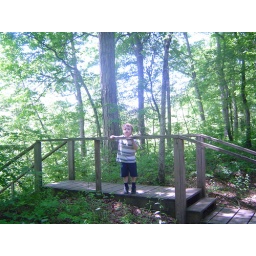
bridge over the fort wall